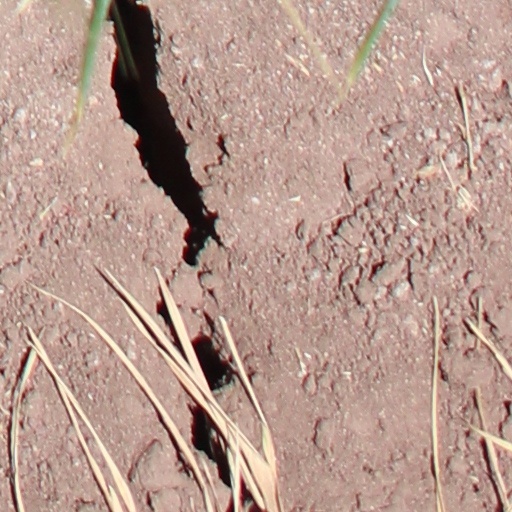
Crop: wheat